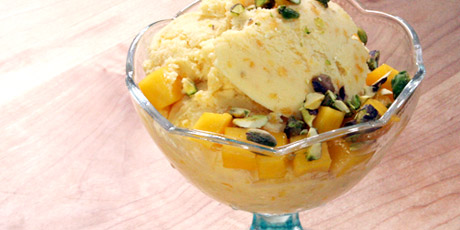
Dish: kulfi